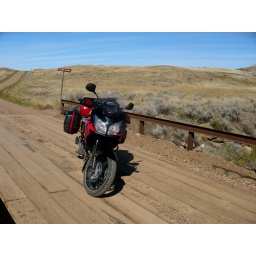
MY VSTROM motorcycle poses on the Locate Creek bridge in the Powder River Country.